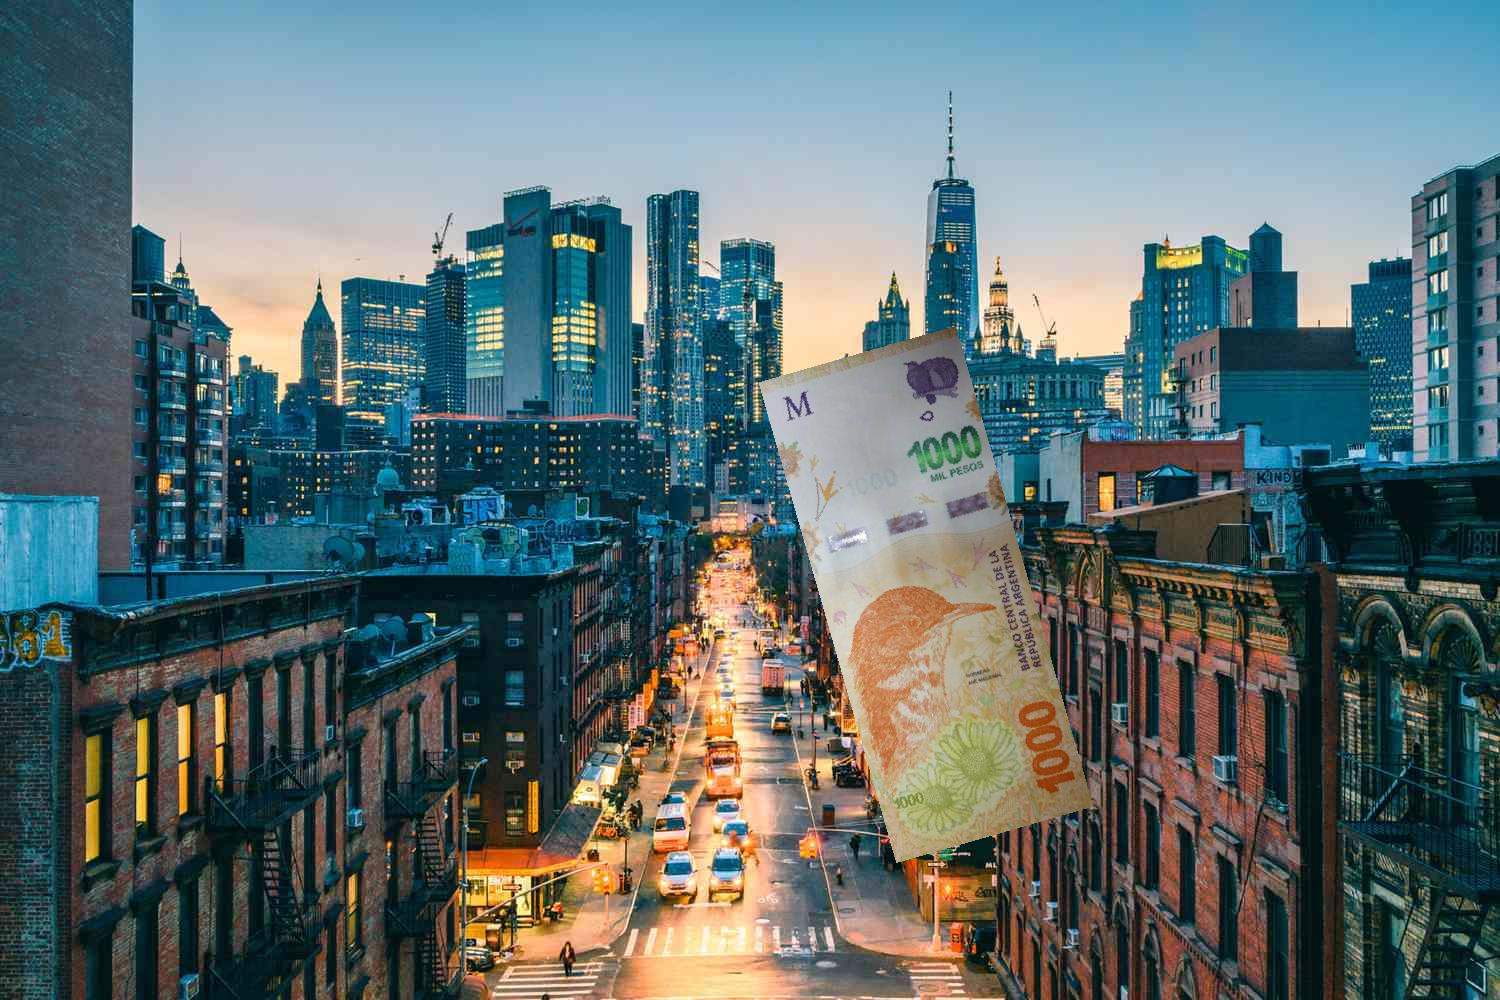
Denominación: 1000